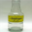
Label: bottle